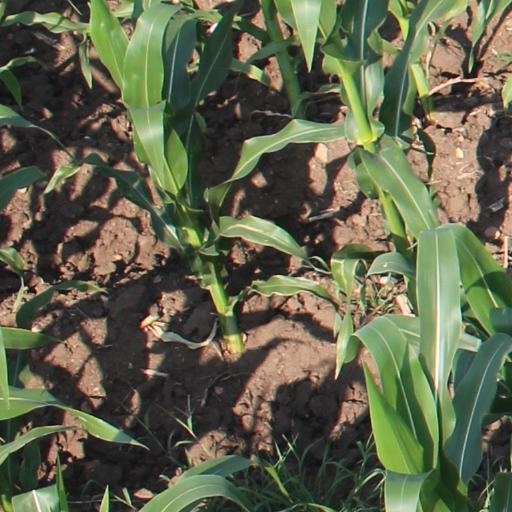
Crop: maize; corn